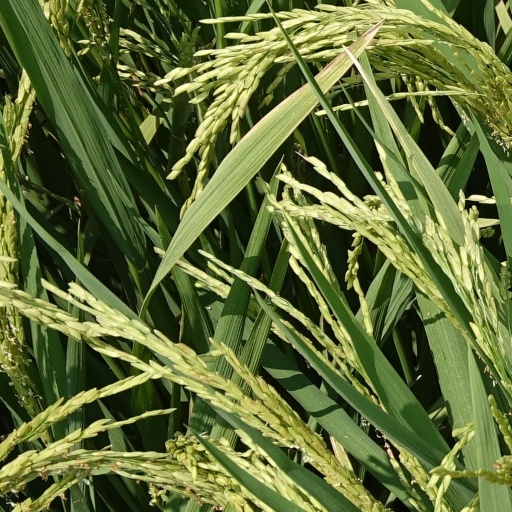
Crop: rice